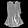
Label: Shirt